Kucha

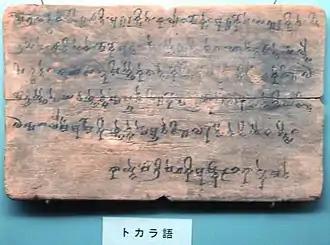
Wooden plate with inscription in a Tocharian language. Kucha, 5th–8th century. Tokyo National Museum.

Following its conquest by the Tang dynasty in the early 7th century, during Emperor Taizong's campaign against the Western Regions, the city of Kucha was regarded by Han Chinese as one of the Four Garrisons of Anxi: the "Pacified West", or even its capital.